Xin Zhui

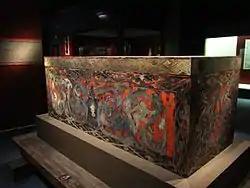
The lacquered coffin of lady Xin Zhui. From Tomb No. 1 at Mawangdui, 2nd century BC

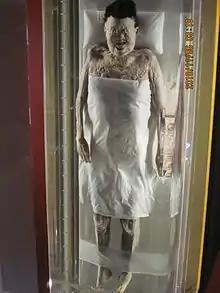
The preserved body of Xin Zhui.

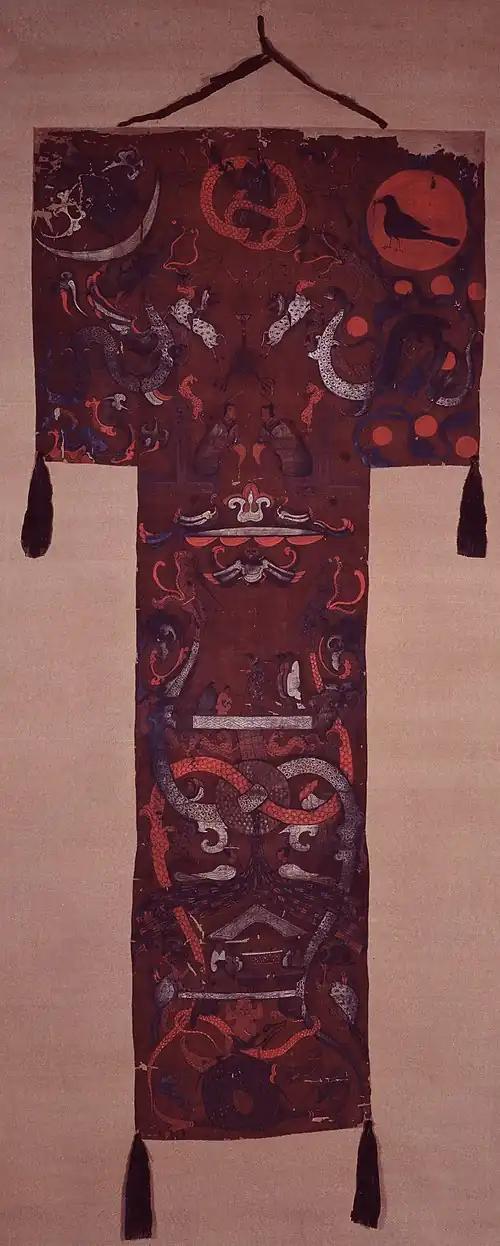
Western Han painted silk found draped over the coffin of Xin Zhui, it depicts the heaven (upper part), the human realm (middle part), and the netherworld (bottom part).

In 1968, workers digging an air raid shelter for a hospital near Changsha unearthed the tomb of Xin Zhui, as well as the tombs of her husband and a young man who is most commonly thought to be her son. With the assistance of over 1,500 local high school students, archaeologists began a large excavation of the site beginning in January 1972. Xin Zhui's body was found within four rectangular pine constructs that sat inside one another which were buried beneath layers of charcoal and white clay. The corpse was wrapped in twenty layers of clothing bound with silk ribbons.